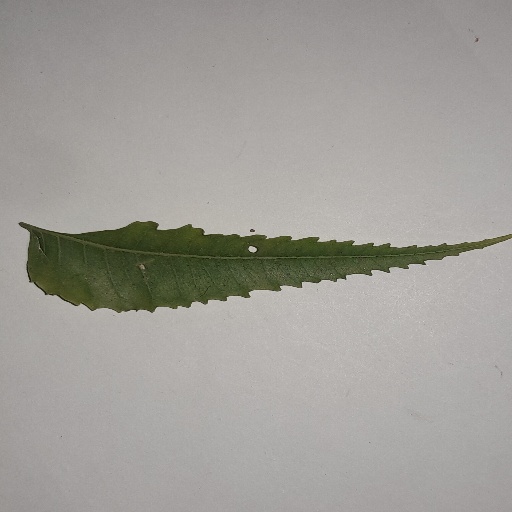
Species: Neem
Leaf condition: Yellow Leaf